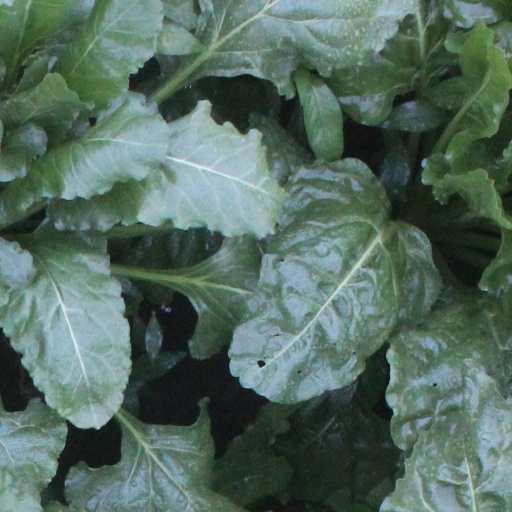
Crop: sugar beet